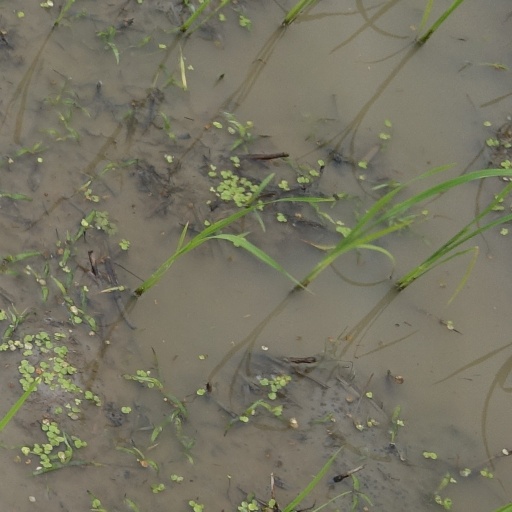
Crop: rice